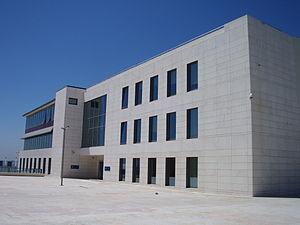
L’Observatoire européen des drogues et des toxicomanies ou OEDT est l'agence européenne qui centralise les informations relatives aux drogues et à la toxicomanie. Créé en 1993 et basé à Lisbonne, il est pleinement opérationnel depuis 1995.